Supermarine Spitfire (late Merlin-powered variants)

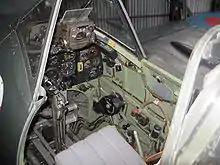
The cockpit of a Spitfire Mk IX showing the instrument panel and the Mk II Gyro gunsight.

In September 1942, the "High Altitude Flight" was set up at RAF Northolt to counter the threat of the high altitude Junkers Ju 86 R bombers. Two Spitfire Mk IXs converted from Vcs were stripped of armour, the .303 Brownings and other equipment and repainted in a lightweight PRU blue finish. One of them intercepted a Ju 86R at over.